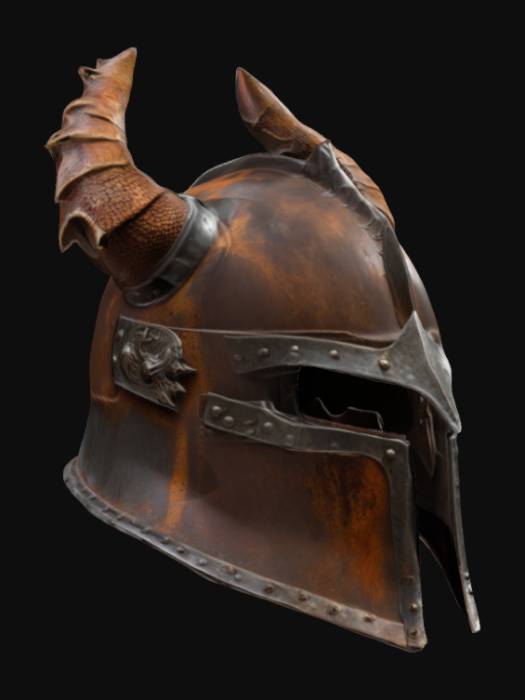
미적 점수 (1~10점): 5